Moses Storm

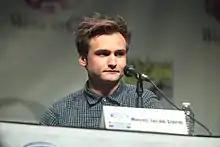

Moses Jacob Storm (born May 6, 1990, in Kalamazoo, Michigan, United States) is an American writer, actor, comedian, and performance artist who has appeared in film, television and radio.